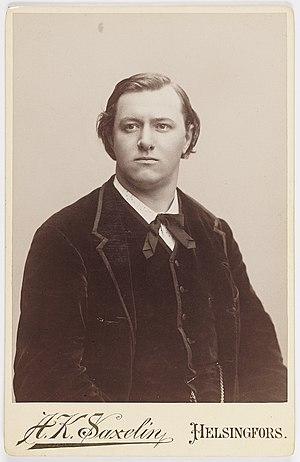
William Humphreys Dayas, né le 12 septembre 1863 à New York – mort le 3 mai 1903 à Manchester, est un pianiste et compositeur américain, un des derniers élèves de Franz Liszt.